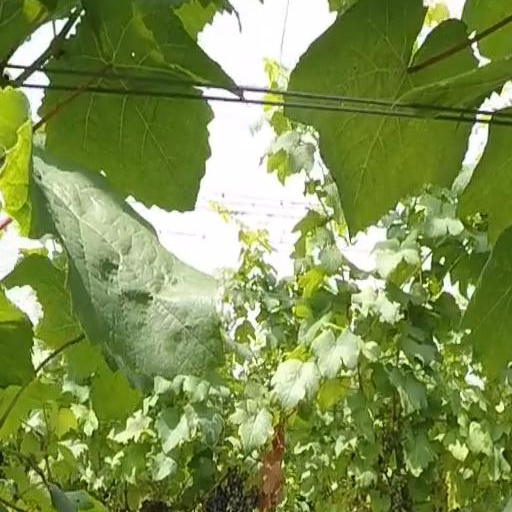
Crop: grape